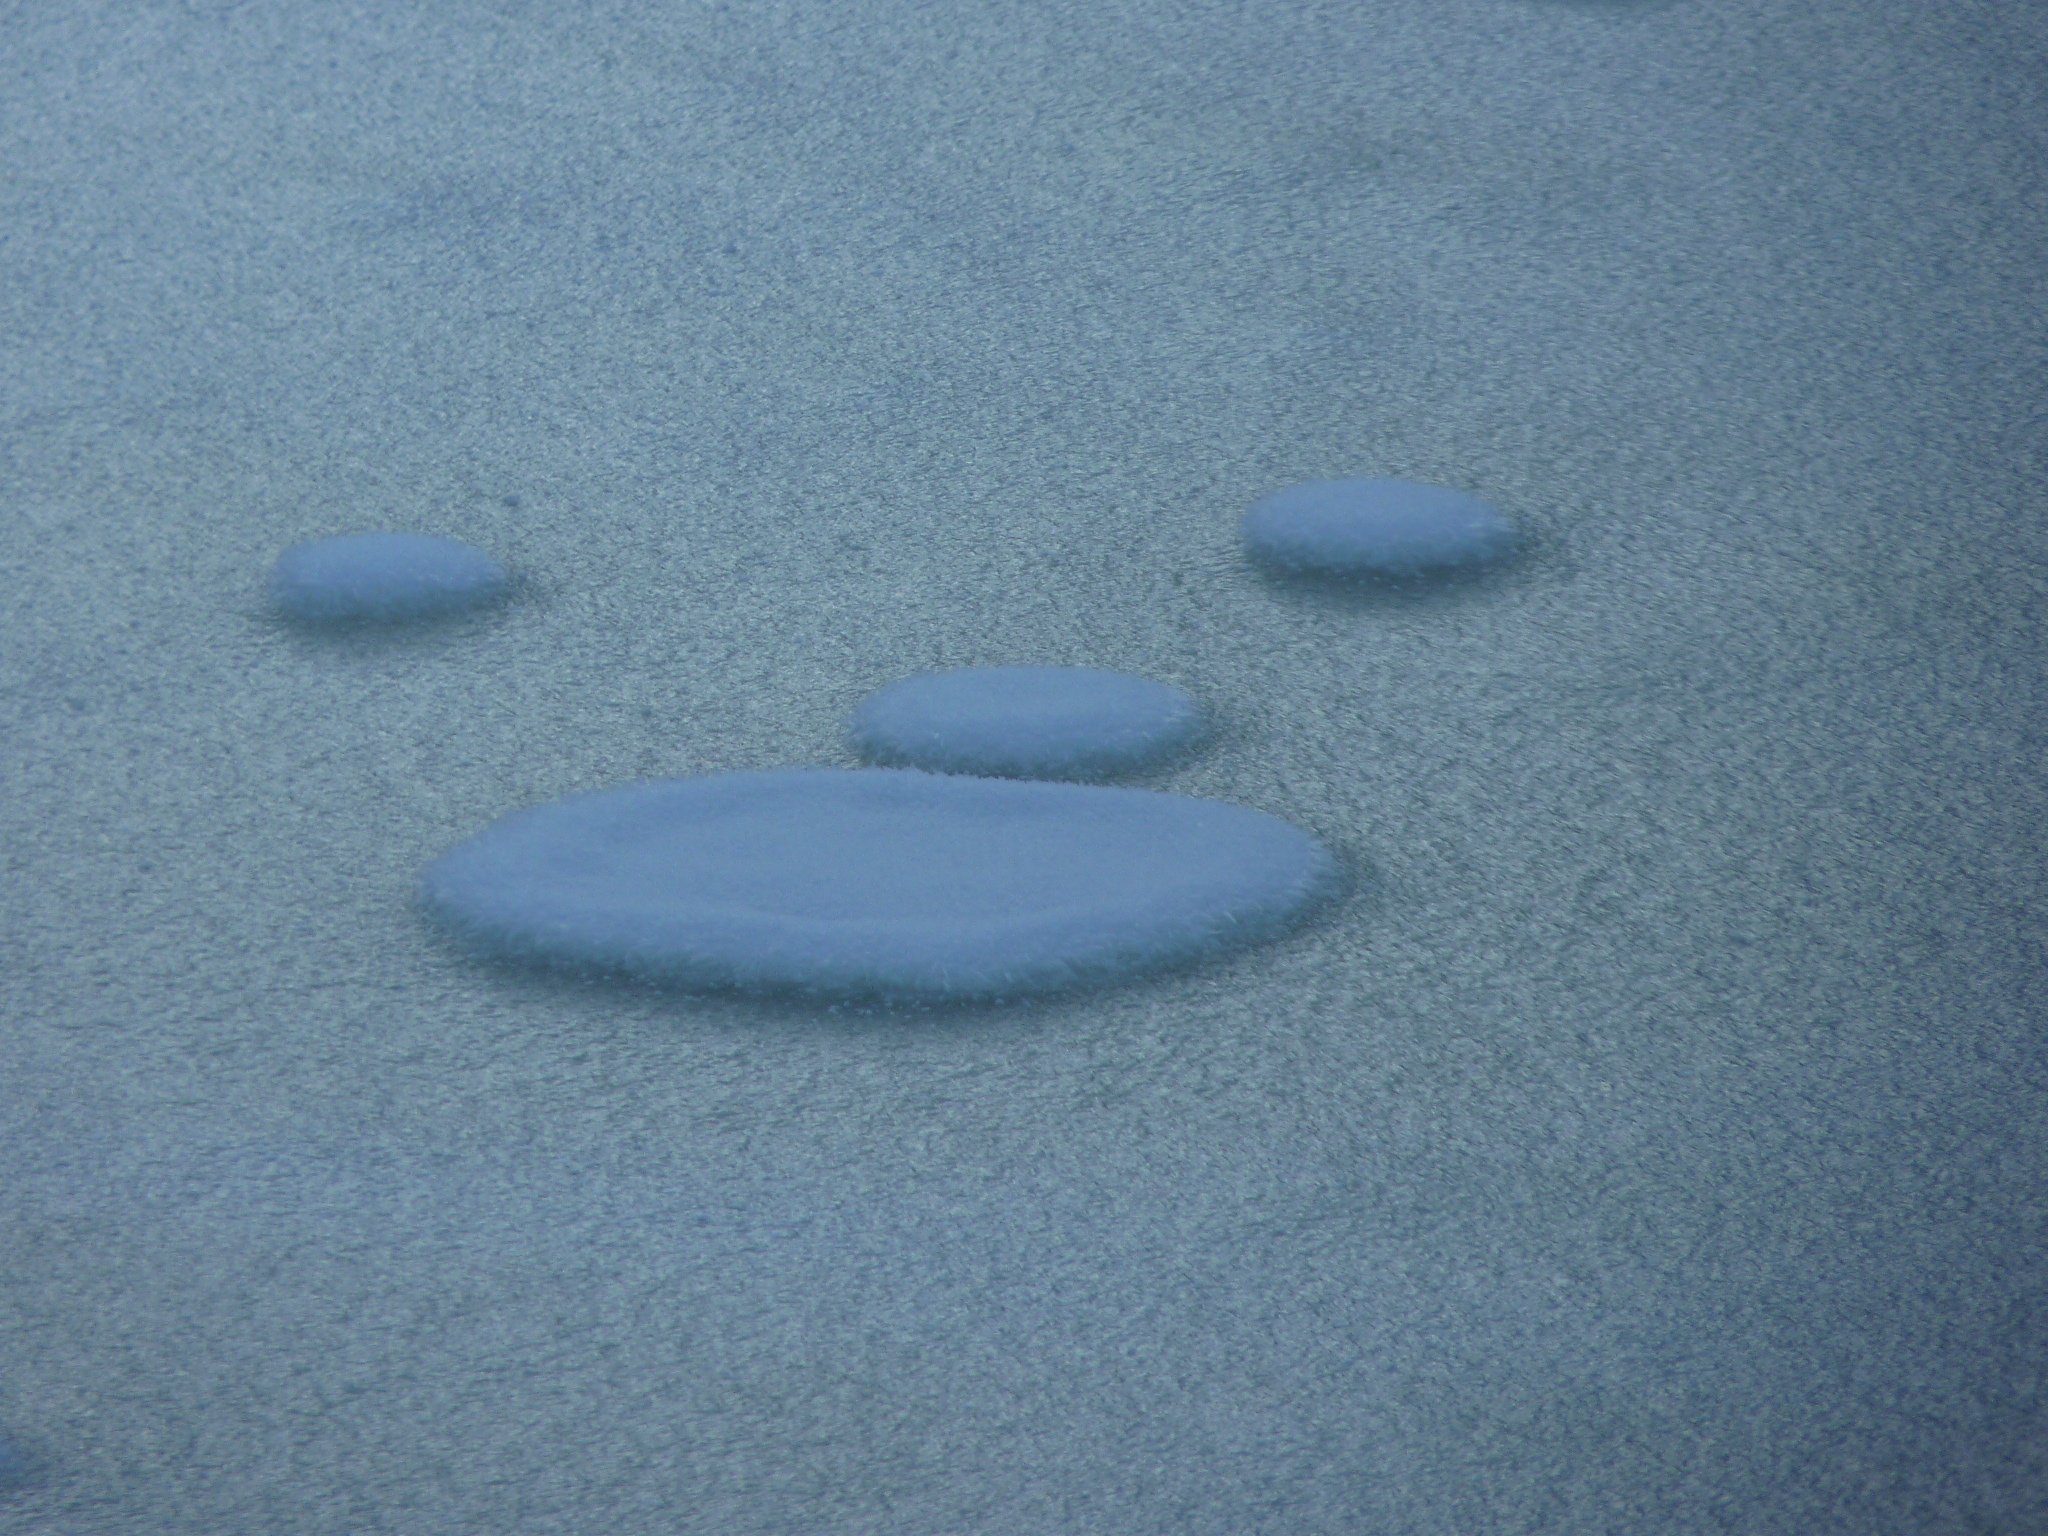
snow, cold, winter, ice, blue, material, circle, district, icy, shape, flooring, snow educated